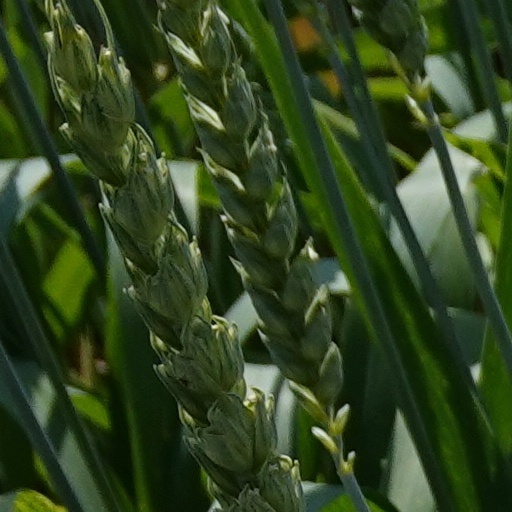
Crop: wheat